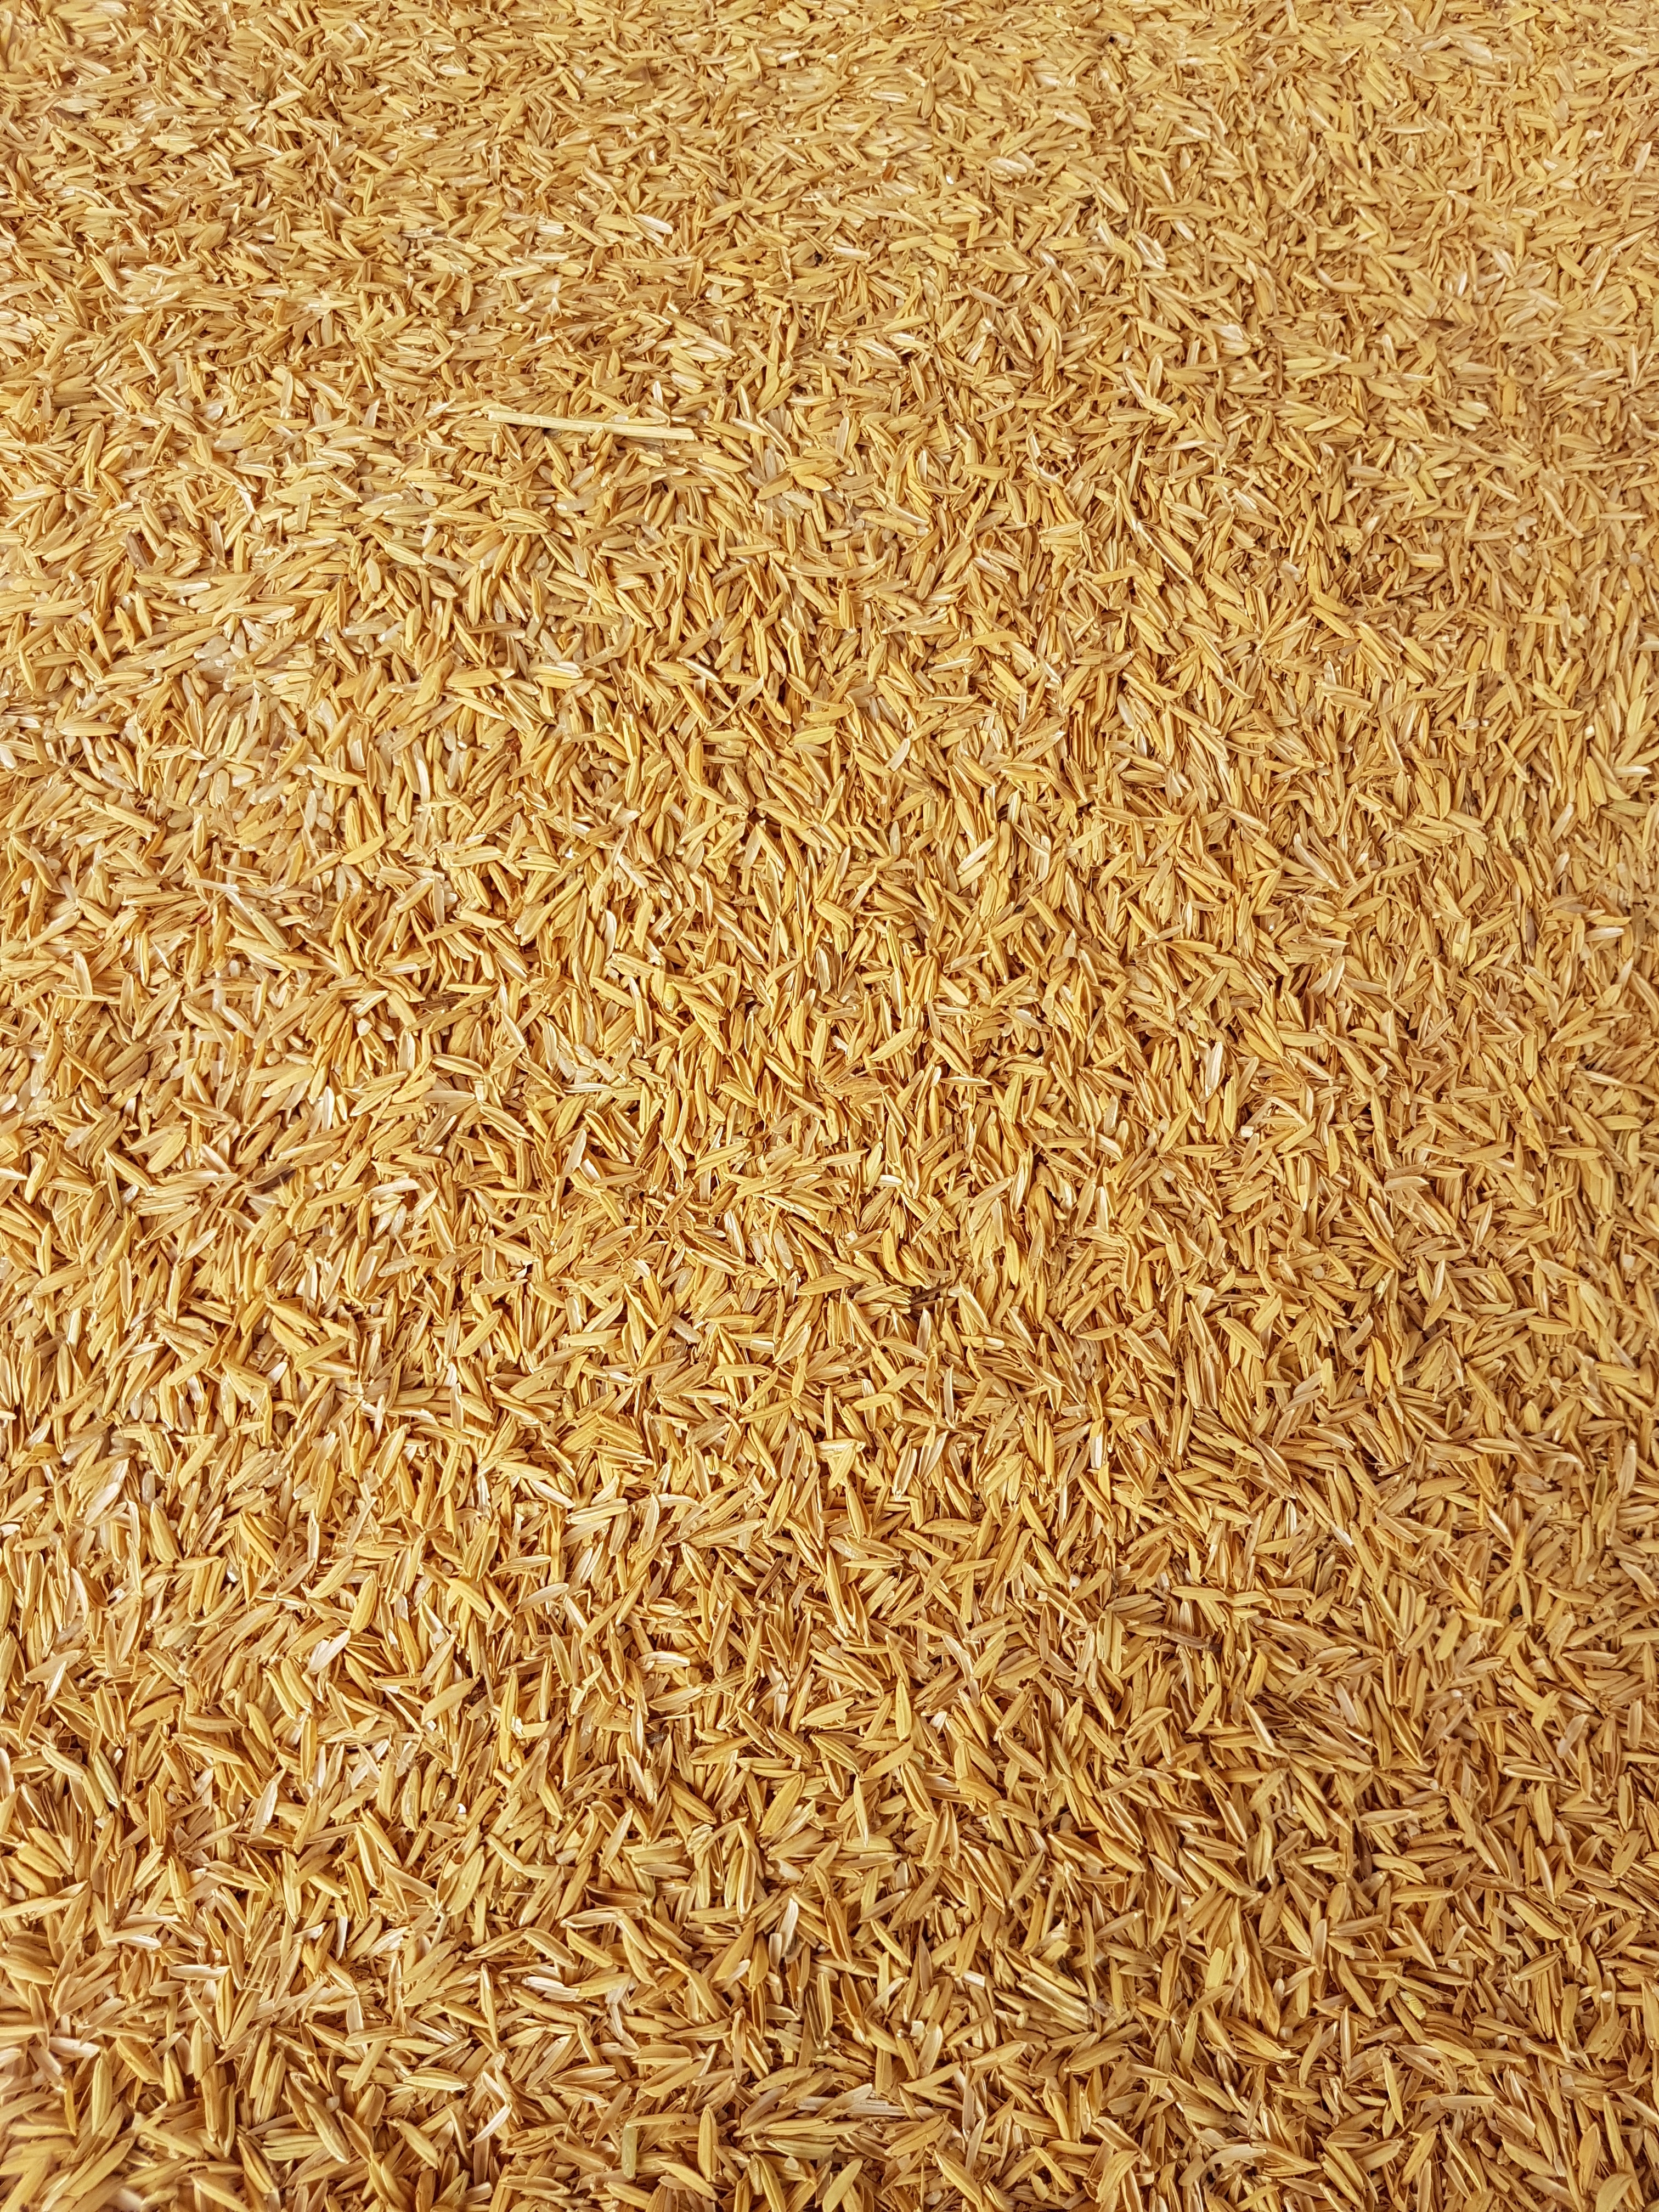
plant, field, wheat, food, produce, crop, soil, agriculture, rice, cereal, rice crust, straw, flooring, flowering plant, commodity, emmer, grass family, land plant, food grain, whole grain, yellow gold